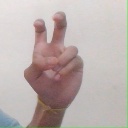
अक्षर: ई